Pearl (cultural festival)

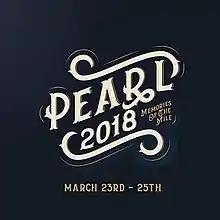
Pearl 2018 Logo

Over the 15 years since its first edition, the fest grew into one of the biggest fests in the states of Telangana and Andhra Pradesh and a widely known college fest across India. National and international artists and bands including Farhan Akhtar, Grammy-winning Wolfmother, Vishal–Shekhar, Strings, Xandria, and Dark Tranquility have performed during the pro-shows of the fest. In each edition of Pearl since 2010, the organizing body has based the events and shows of the fest on a theme. The themes of the editions so far are: